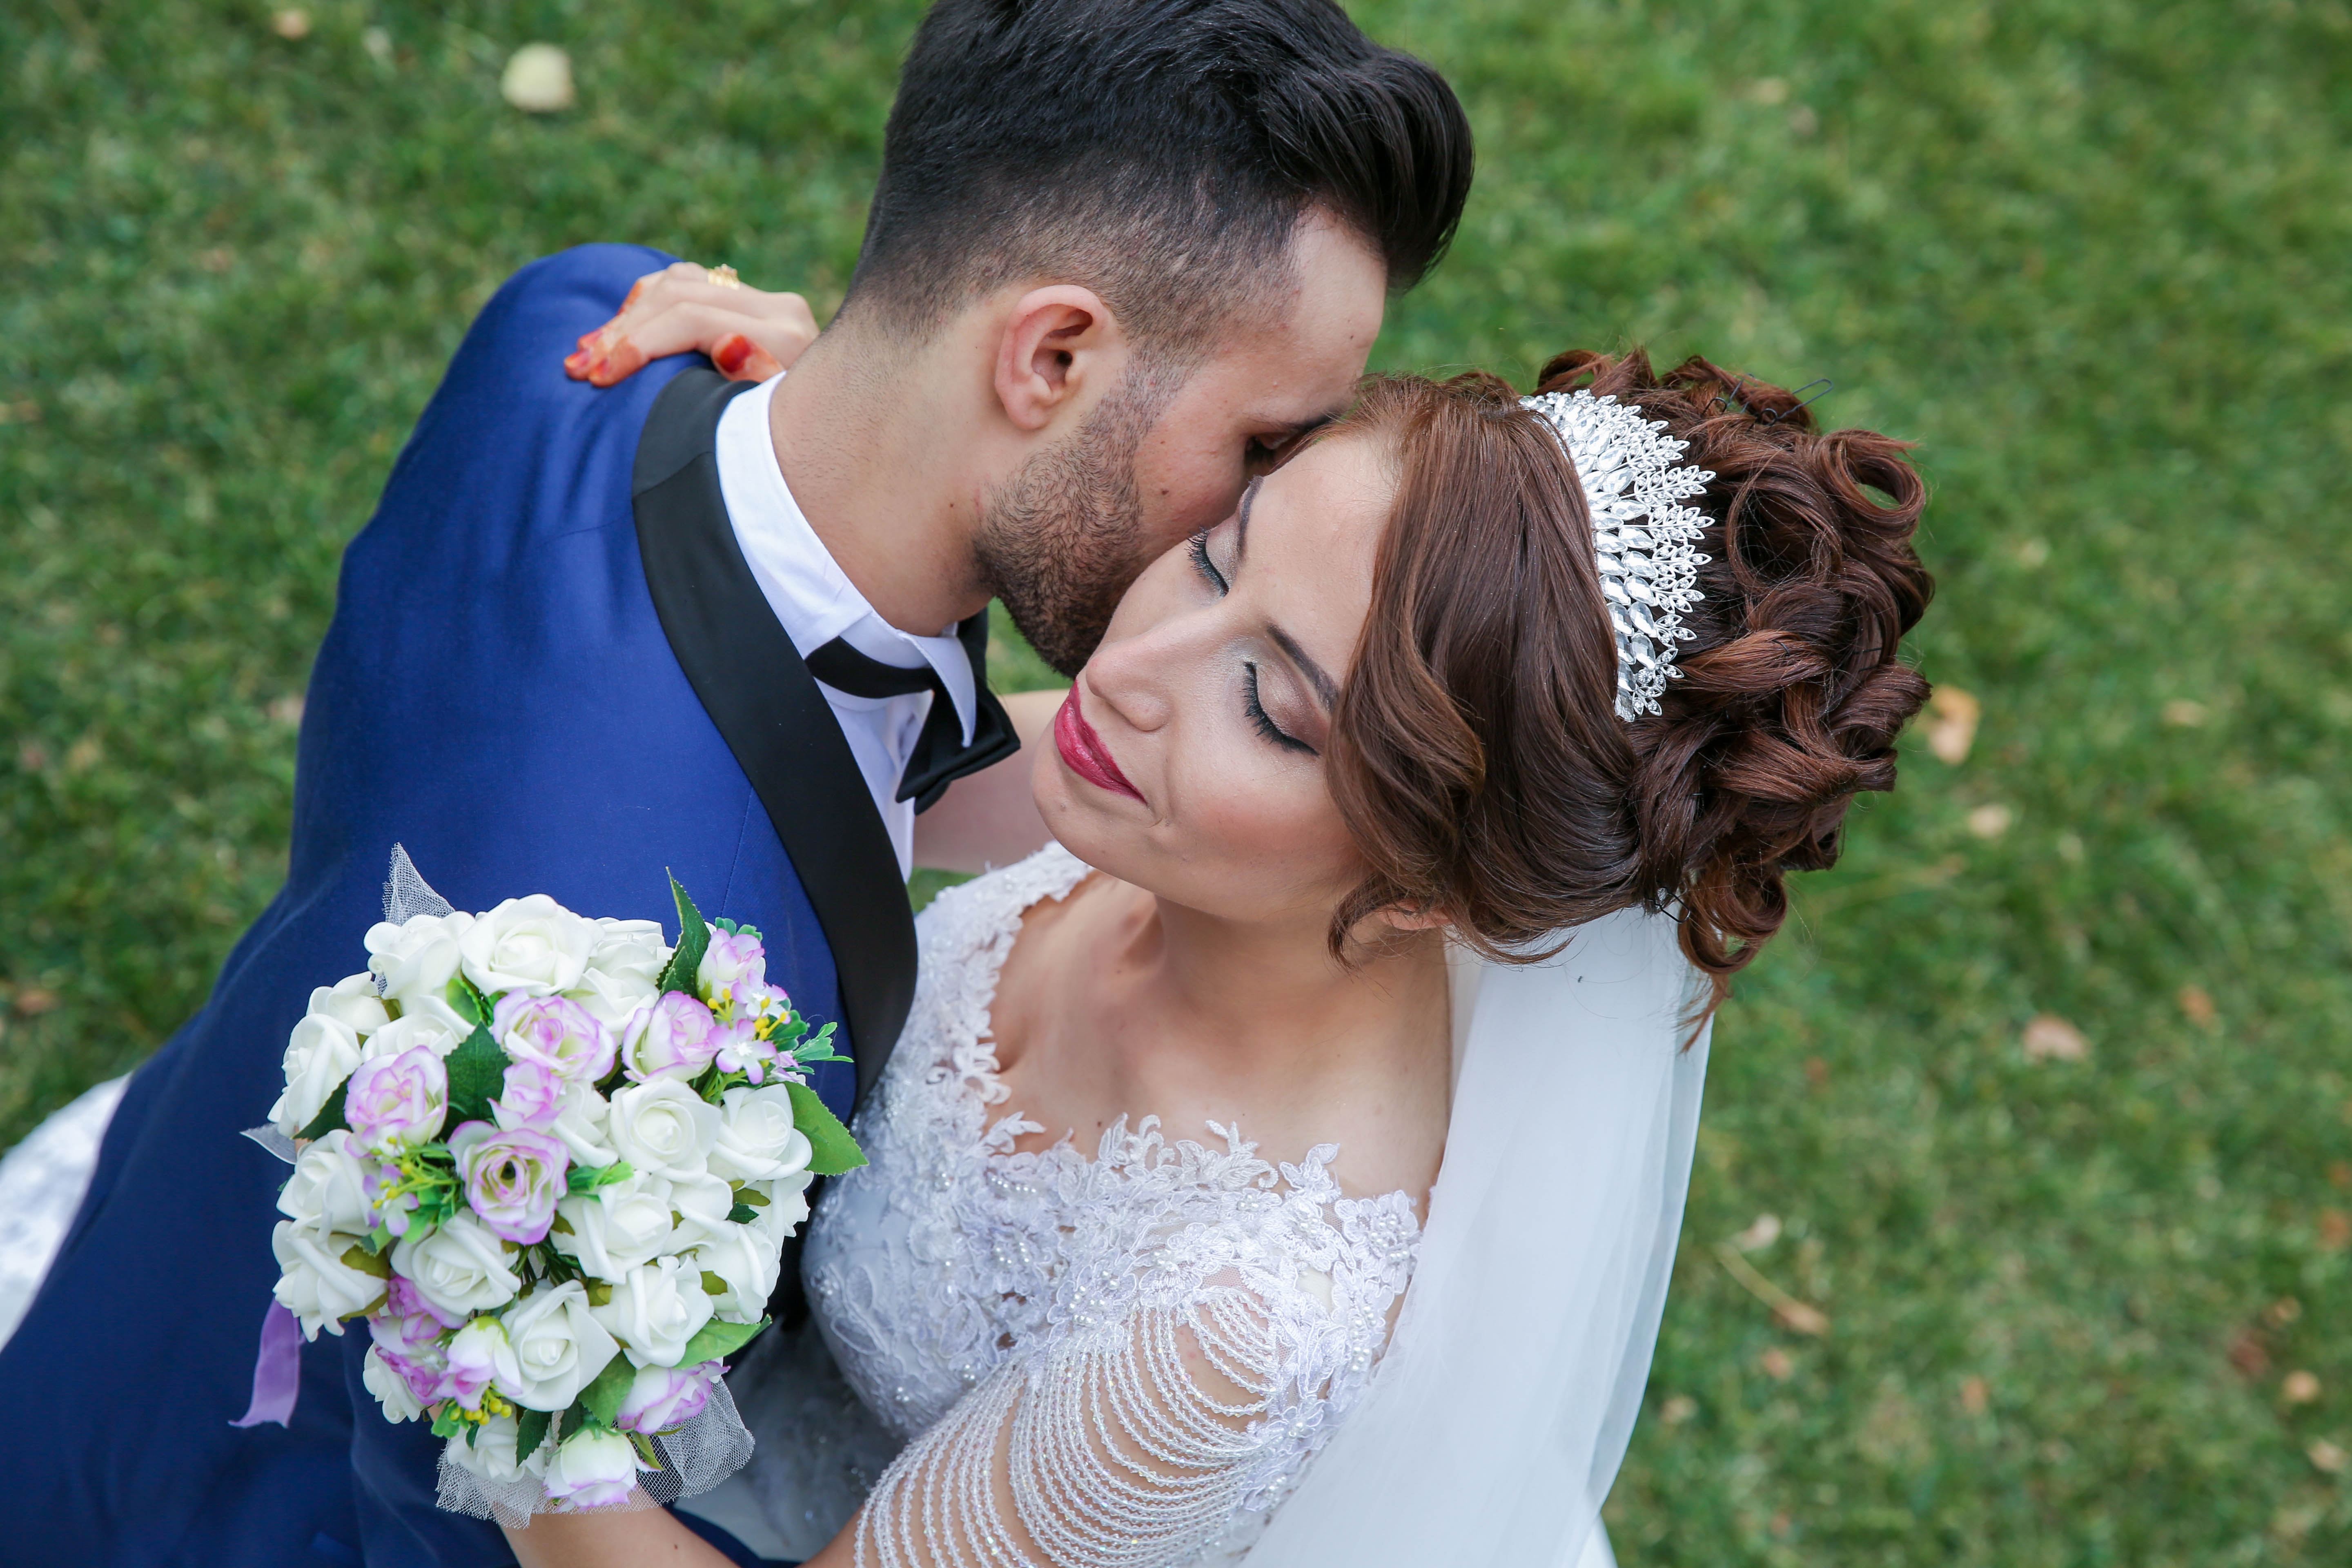
man, beach, person, woman, white, photography, ring, flower, male, love, heart, wedding, bride, groom, marriage, wedding ring, ceremony, double, interaction, son in law, bride groom, gaba